Astoria Marine Construction Company

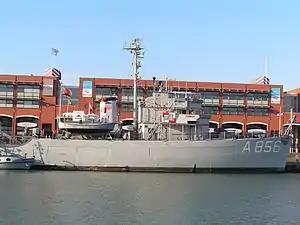
"Onversaagd-class minesweeper", Astoria Marine built three of this class in 1952

Astoria Marine Construction built 79-foot trawlers including the "Trask" and the "Shirley Lee". Astoria Marine Construction built a 58-foot seiner without an order and took two years to sell. Dyer built a CROD, the "Tom Tom" for himself in 1945. Astoria Marine Construction worked the reserve fleet at Tongue Point. For the Navy, and National Defense Reserve Fleet, Astoria Marine Construction worked on "mothballing" ships and boats. Astoria Marine was able to rent two Auxiliary Repair Docks (ARD) Auxiliary floating drydock to repair large ships and boats. NOAAS "Oregon" was built in 1946 under a US contract with Reconstruction Finance Corporation, to help with the shortage of fishing boats after the war. Many good fishing boats had been used for patrol boats. In 1949 she was acquired by the United States Department of the Interior for fish and wildlife work. In 1970 "Oregon" was acquired by the National Oceanic and Atmospheric Administration (NOAA) and used the "Oregon" for 10 years.